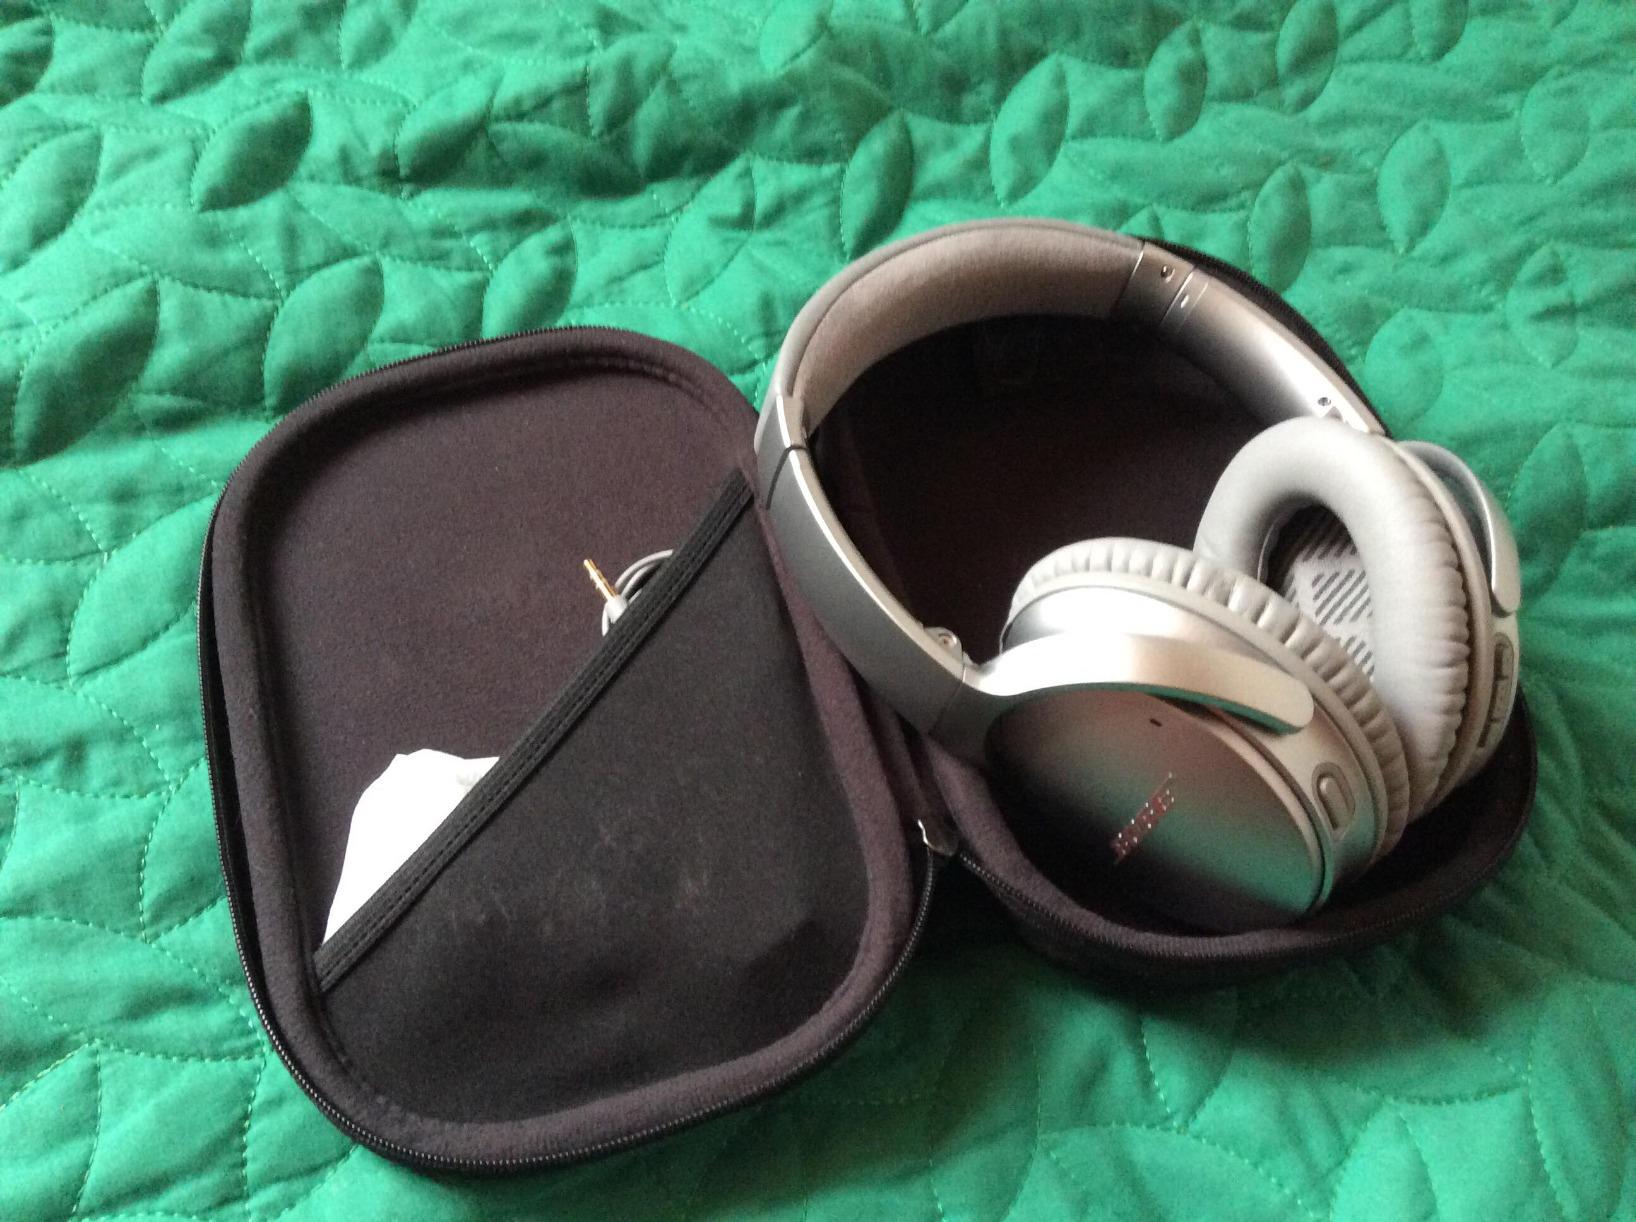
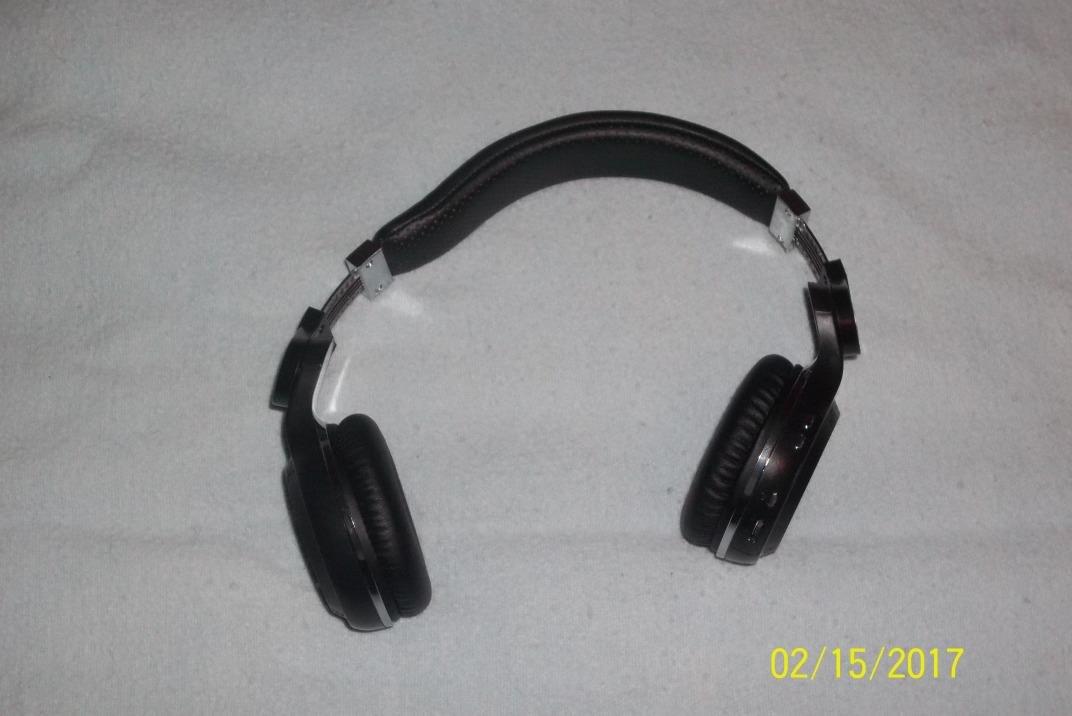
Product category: headphones
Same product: no